Madhur Jaffrey

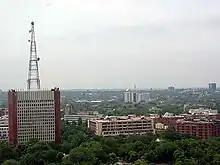
All India Radio station at Akashvani Bhavan in New Delhi.

Meanwhile, Jaffrey's father had moved to Daurala as general manager of Daurala Sugar Works, a factory owned by family friends, the Shri Ram family. Jaffrey, along with her brothers, her younger sister, Veena, and her mother remained behind in Delhi in to avoid disrupting the children's education. During this period, Jaffrey's elder sisters were at boarding school in Nainital. In the letters that they exchanged with their siblings and cousins at Delhi, they addressed each other only by their initials. This tradition cemented over time so that Jaffrey became "M" for her circle of close friends and family. Jaffrey's father eventually returned from Daurala and joined Delhi Cloth Mills, a textile factory owned by the Shri Ram family.